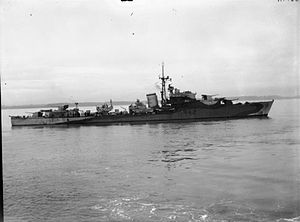
Liste over skibe bygget hos John I. Thornycroft & Company, Woolston / Skibene
Denne liste omfatter skibe, der blev bygget af John I. Thornycroft & Company på værftet i Woolston ved Southampton i England. I 1966 fusionerede firmaet med Vosper & Company. Det sammensluttede selskab fortsatte produktionen i Woolston, og skibe bygget efter 1966 er ikke med på listen.